Bobby Jindal

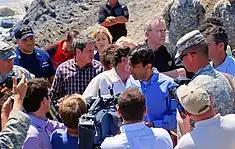

Jindal has been an opponent of the American Recovery and Reinvestment Act of 2009. Citing concerns that the augmentation of unemployment insurance may obligate the state to raise taxes on businesses, Jindal had indicated his intention to forgo federal stimulus plan funds ($98 million) aimed at increasing unemployment insurance for Louisiana. Louisiana has since been obligated to raise taxes on businesses because the unemployment trust fund had dropped below the prescribed threshold. Louisiana was set to receive about $3.8 billion overall. Jindal intended to accept at least $2.4 billion from the stimulus package. He called parts of the plan "irresponsible", saying that "the way to lead is not to raise taxes and put more money and power in hands of Washington politicians."